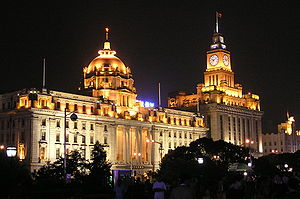
HSBC
The Bund ved nattetid. Hong Kong and Shanghai Bank Corporation (HSBC) og Customs House (Shanghai, Kina)
HSBC Holdings er en af de største bankgrupper i verden. Den har hovedkontor i London. Historien går tilbage til Hongkong and Shanghai Banking Corporation, en bank grundlagt af skotten Thomas Sutherland for at finansiere britisk handel i det fjerne østen i 1865.